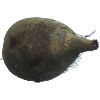
Label: beetroot